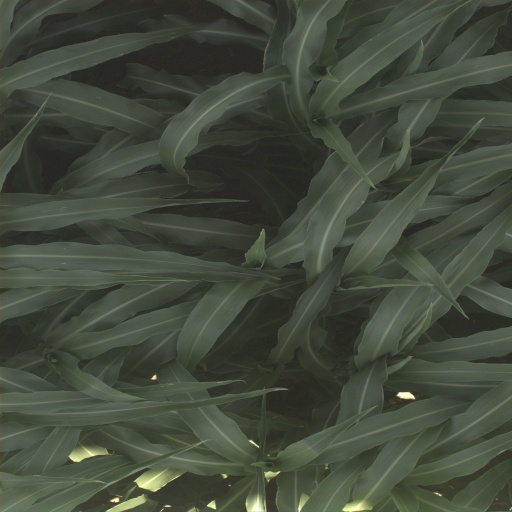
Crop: sorghum